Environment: real
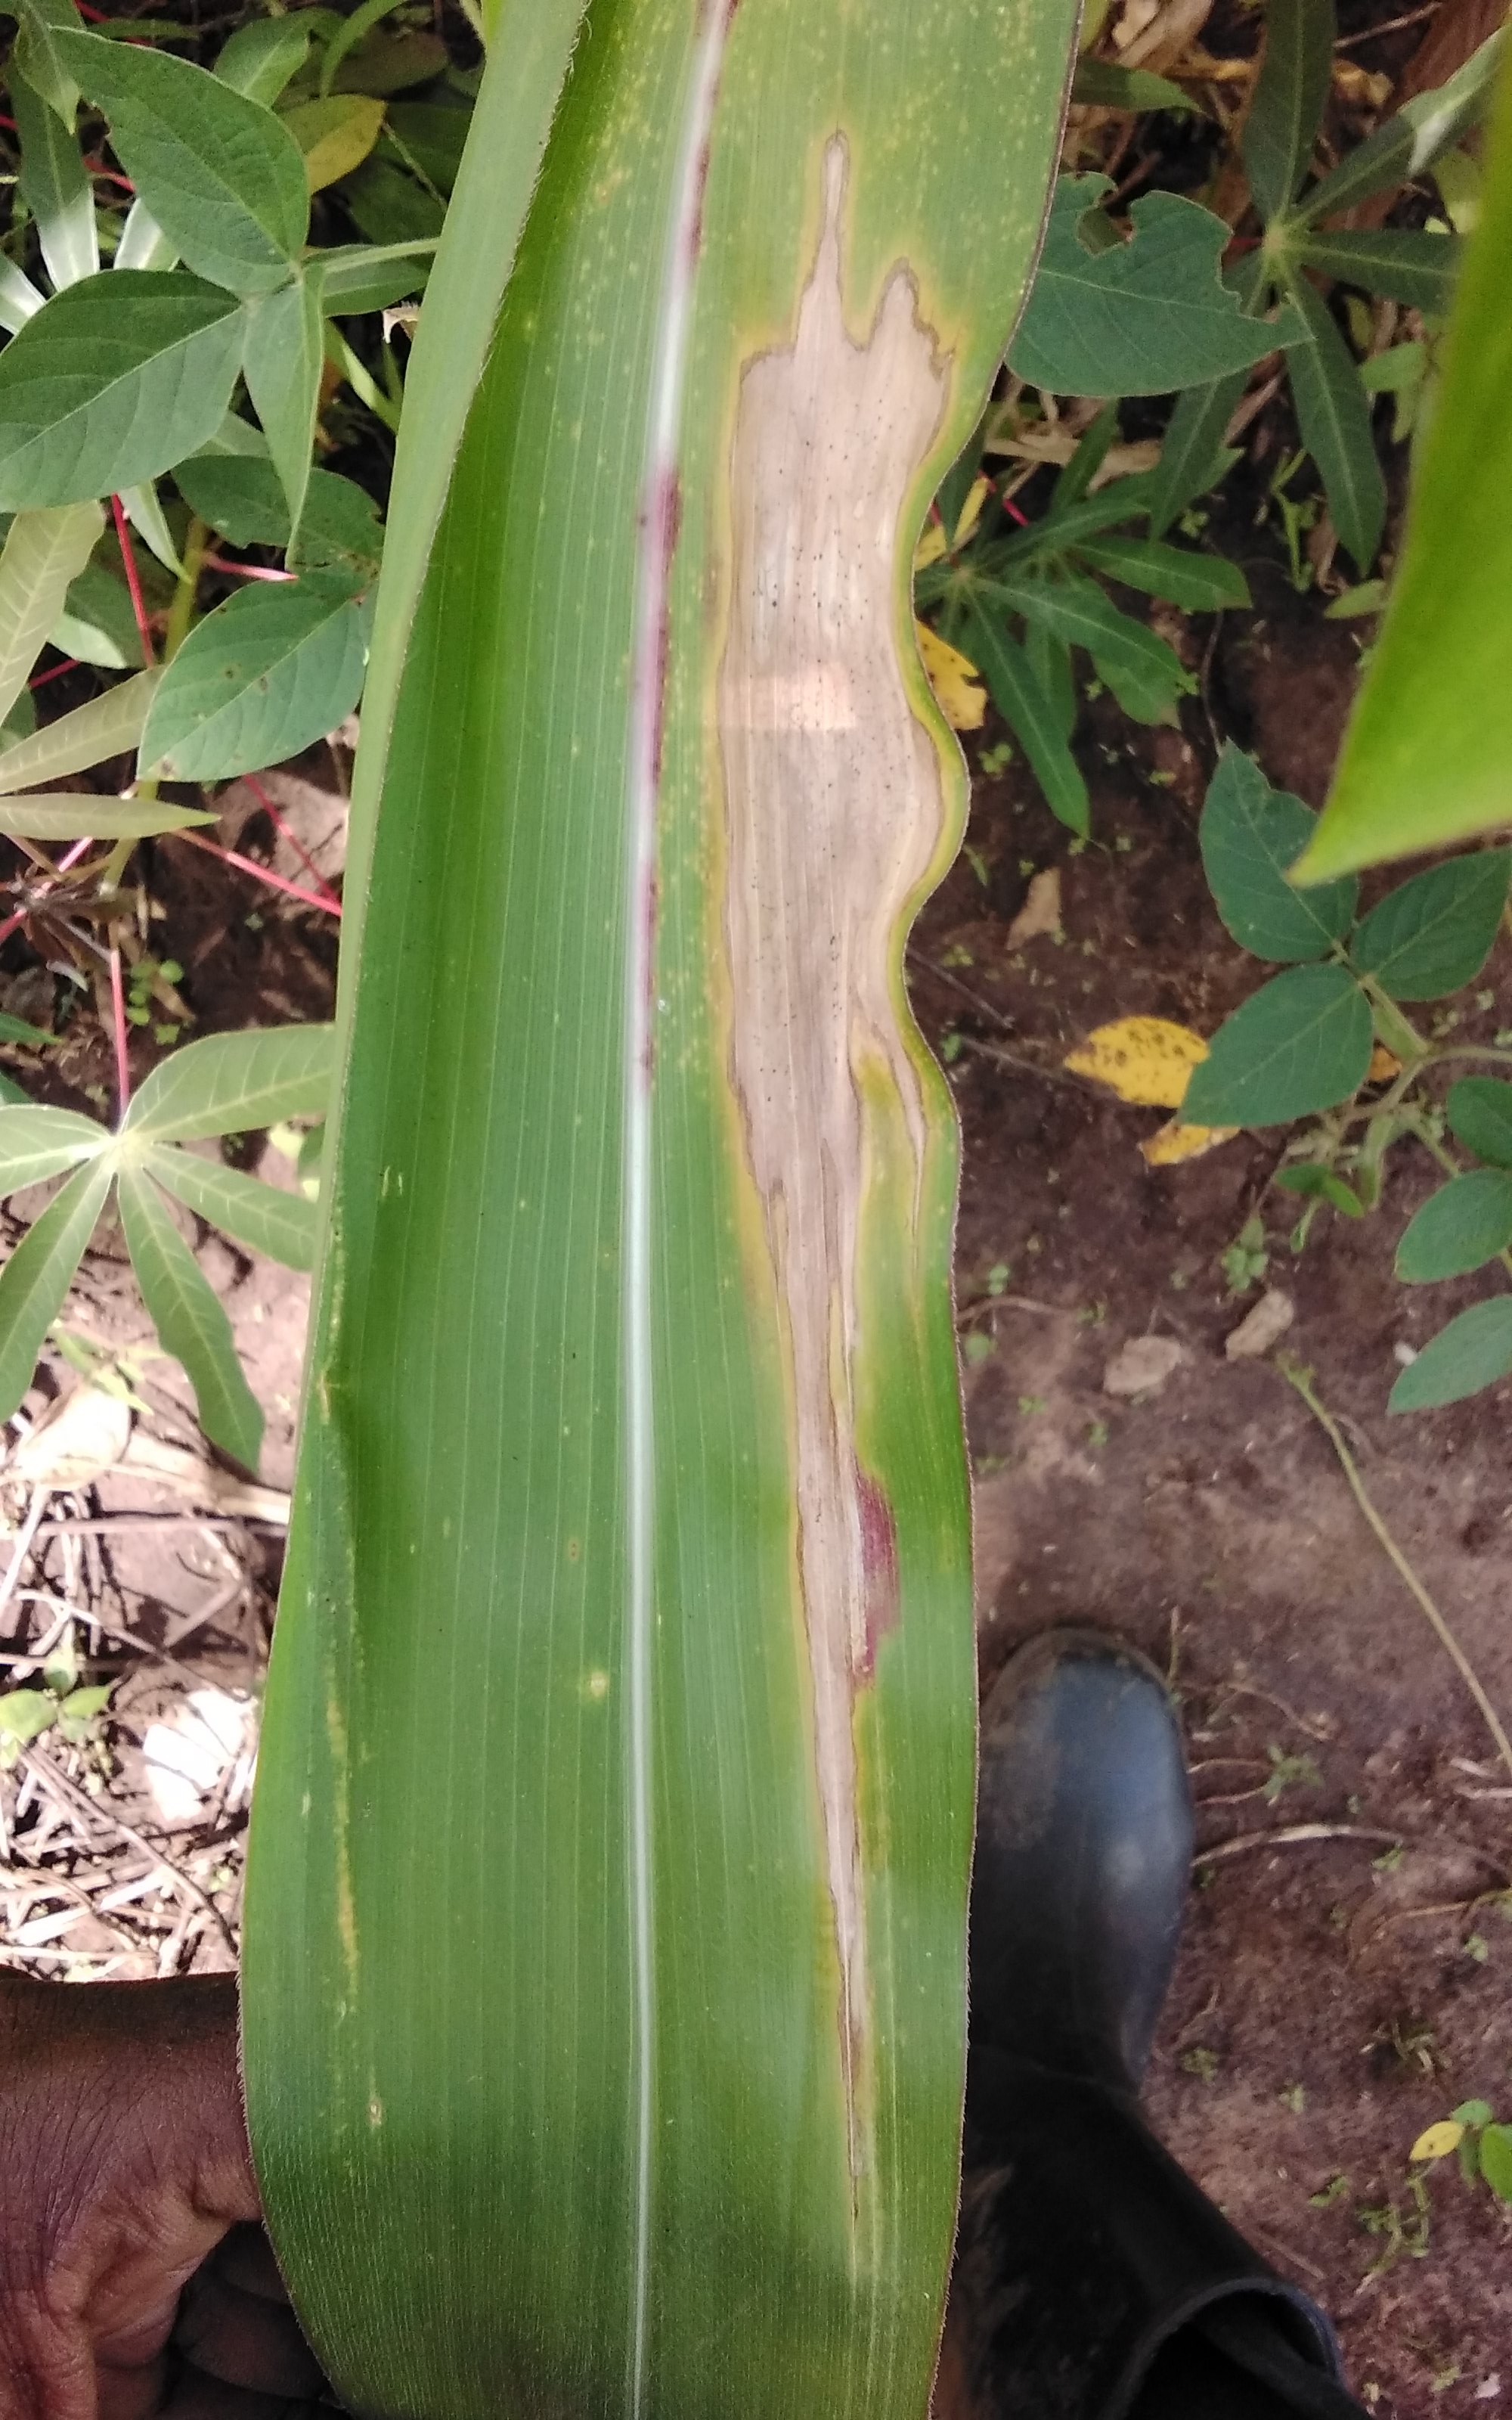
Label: northern_corn_leaf_blight